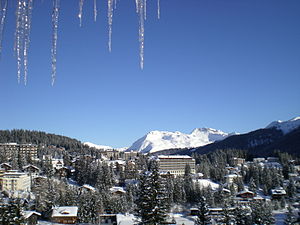
Arosa
Arosa er en by i Schweiz i kantonen Graubünden med 3.185 indbyggere. Byen ligger i den sydlige ende af Schanfiggdalen, der har sin begyndelse ved Chur. Arosa har en højde over havet på 1.775 meter og ligger for foden af bjerget Weisshorn.